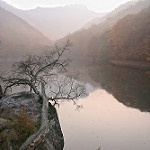
Scene: Outdoor